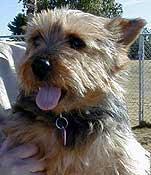
Norfolk_terrier